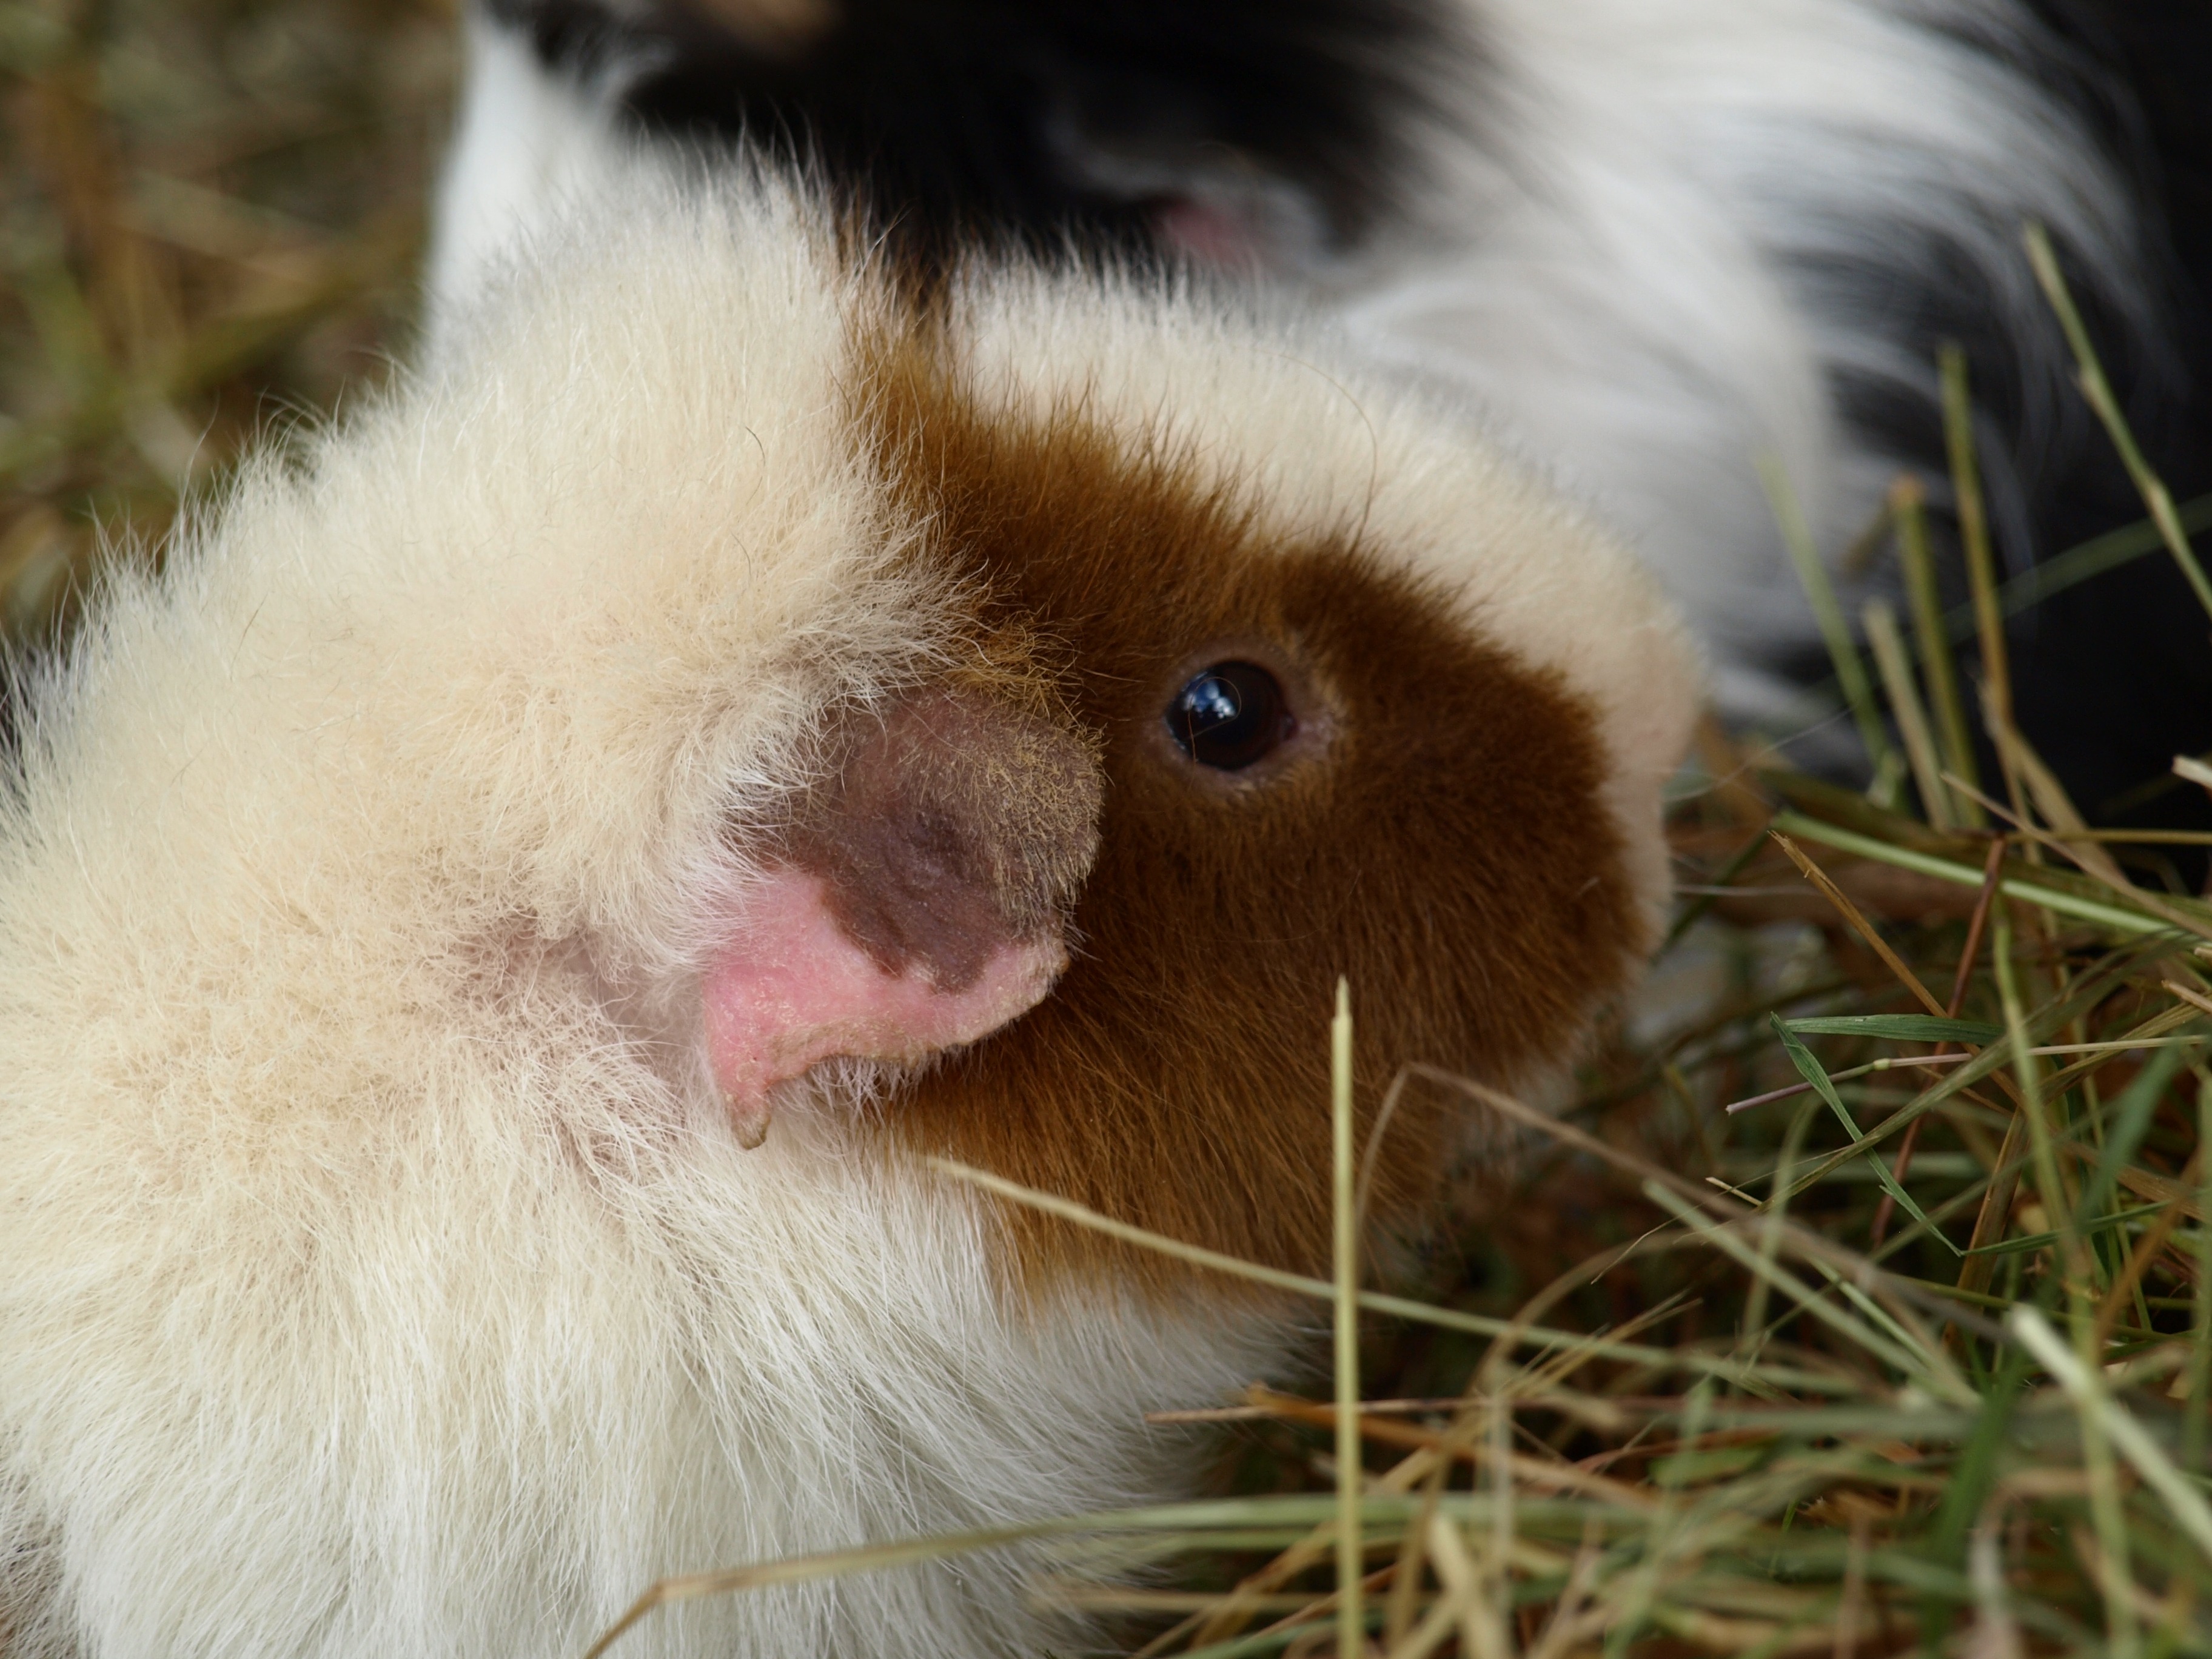
cute, wildlife, mammal, rodent, fauna, guinea pig, close up, nose, whiskers, eye, skin, vertebrate, small animals, sea pig house